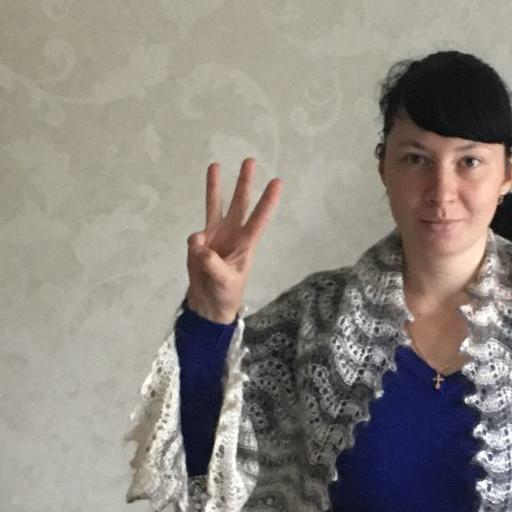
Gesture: three